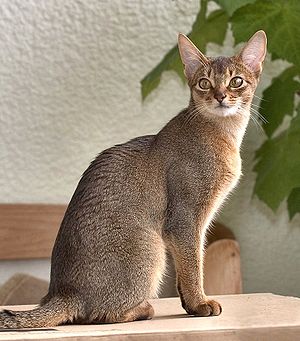
Abyssinier
Abyssinieren er en af de ældste kendte katteracer. Ifølge én legende menes racen delvis at nedstamme fra katte i området omkring det sydlige Egypten, nordlige Sudan og vestlige Etiopien – det gamle Abessinien.